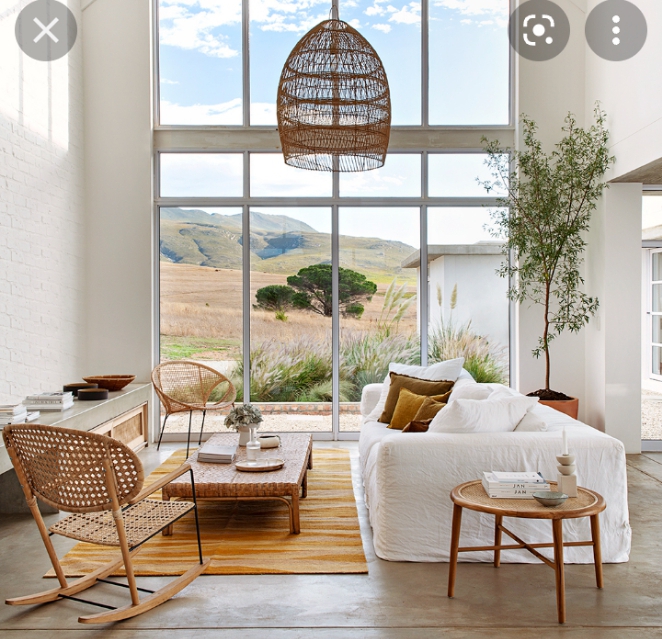
Nataal bii gis naa ci biir nataal bi ay toogukaay yu weex yu nekk ak ay taabalu dénk, ay toogukaay yoo xam ne dénk lañ ko liggéeye benn gàñcax ci wet gi.